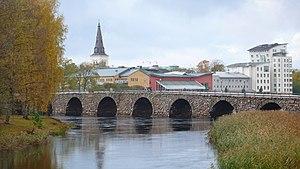
Karlstad est une ville située dans l'ouest de la Suède, sur la rive nord du grand lac Vänern, sur le delta du fleuve Klarälven. Elle possède une position relativement centrale dans le pays, approximativement à égale distance de Stockholm, Göteborg et Oslo. Elle est le chef-lieu de la commune de Karlstad et du comté de Värmland. Avec 61 685 habitants, c'est la 17ᵉ plus grande ville de Suède.